Trpinja

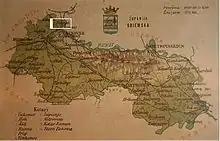
Trpinja on map of Syrmia County from 1900

Name of the Trpinja settlement was first mentioned in 1329 in one document issued in the medieval Kingdom of Hungary. Document is today kept in Budapest, Hungary. In fact in this period at the place of present Trpinja were settlements "Mala Trpinja", "Velika Trpinja" and "Slavenska Trpinja". Villages were owned by the gentry until they were conquered by the Ottoman Empire in 1536. Ottoman authorities settled Serb population in this area, which resulted in decreased percentage of local Hungarians. Area was under Ottoman administration until 1691, when it was conquered by the Habsburg Monarchy. According to the census of 1732, Trpinja had 109 Serb families. Construction of the Serbian Orthodox church began in 1750 and was completed in 1755. The first school in Trpinja was opened in 1776, while in 1859 Trpinja had a factory for spinning silk. In 1882, population of Trpinja numbered about 1,800 people in 400 homes. The inhabitants were Christian Orthodox Serbs, except 2-3 families who were of Roman Catholic faith. Although the period of First World War in the village was marked by disease and poverty, Trpinja residents hosted the population of the village of Jakovo. From 27 December 1920 (when they arrived in Vukovar) soldiers and families of the White Russian émigrés who were followers of Pyotr Wrangel settled in Bobota, Pačetin, Bršadin, Trpinja and Vera. The villagers participated in the anti-fascist struggle during World War II, and one number of them ended up in concentration camps of Independent State of Croatia. During the war, 452 soldiers from Trpinja fought in the 9th Slavonian Brigade, of which 75 were killed. 170 Romani people from Trpinja were arrested by Ustaše and taken to Jasenovac concentration camp in 1942, no one of them returned. According to the 1981 census, Trpinja had 2,243 inhabitants.